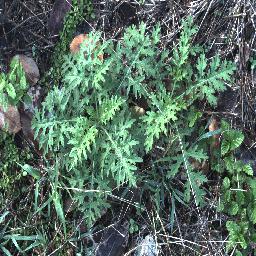
Label: parthenium